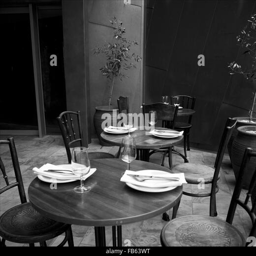
afternoon setting at a restaurant in monochrome